Ben Mathews

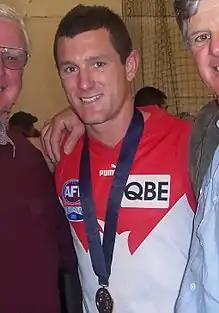

Ben Mathews (born 29 November 1978) is a former Australian rules footballer who played for the Sydney Swans in the Australian Football League (AFL). Mathews originally played with Hopefield Buraja FC in the Coreen & District Football League, then was recruited from the Corowa Rutherglen of New South Wales, via the Murray Bushrangers.